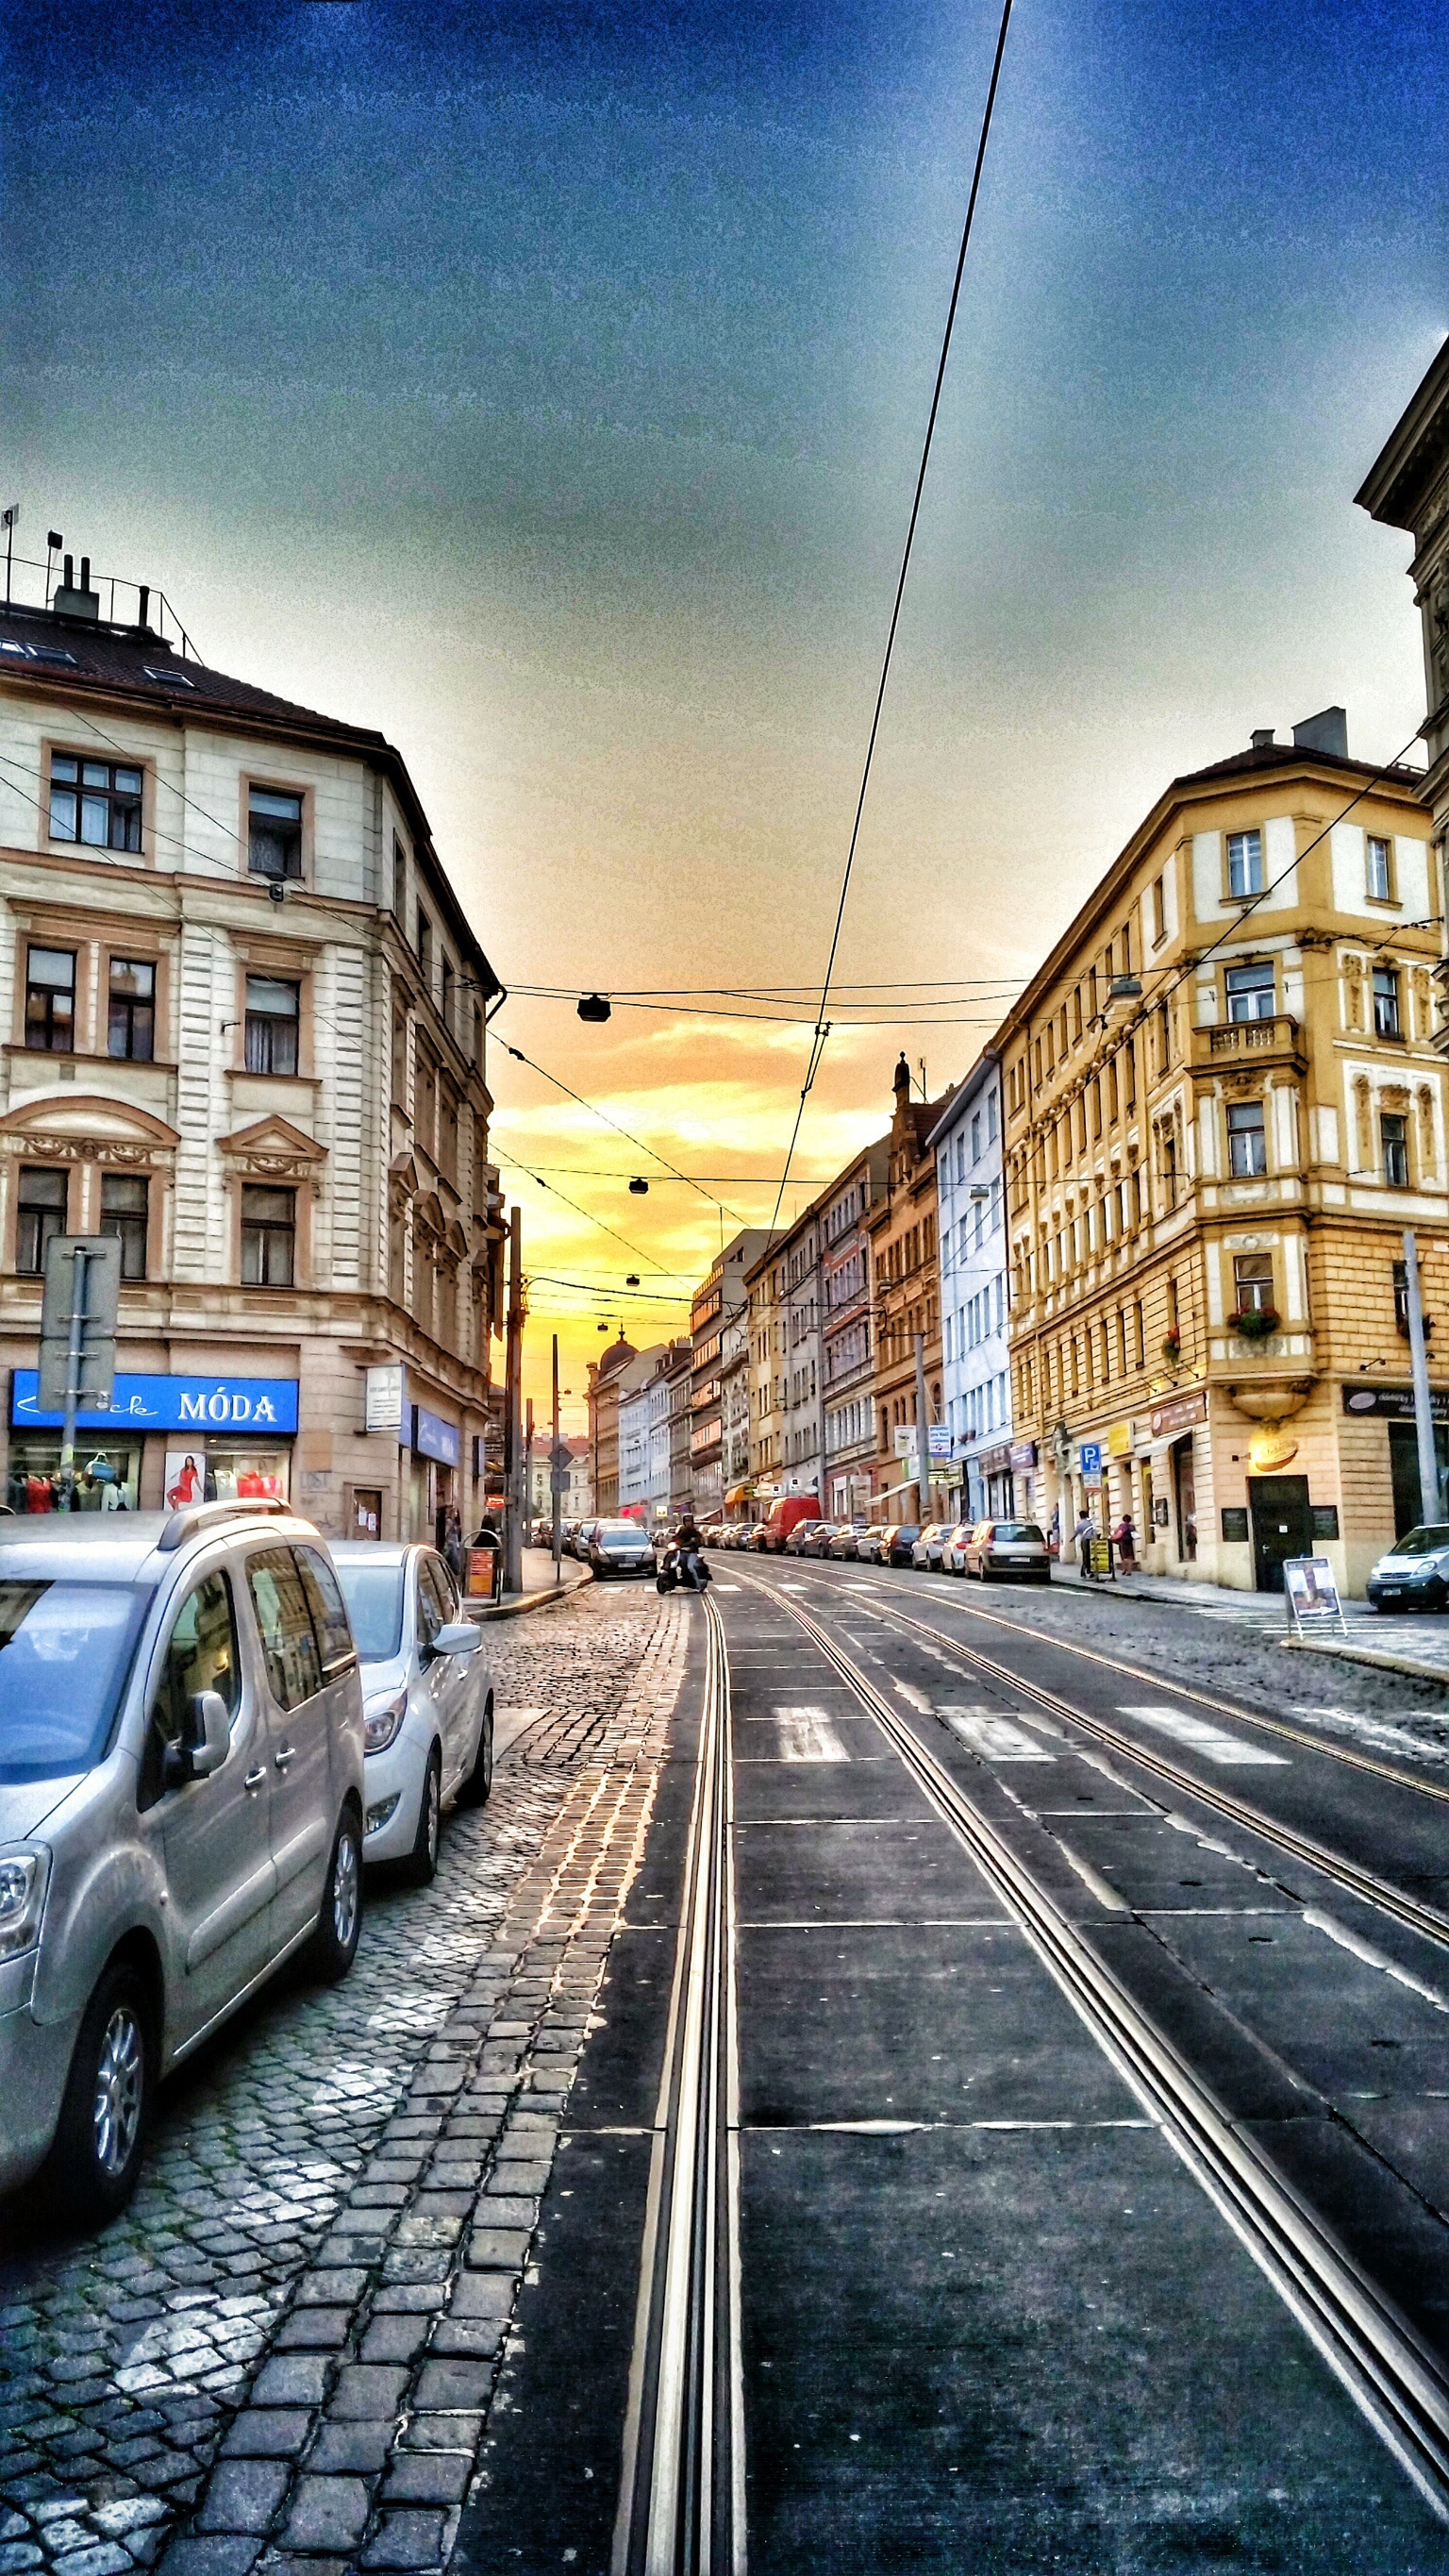
track, sunset, road, street, town, city, cityscape, downtown, transport, suburb, evening, vehicle, prague, lane, public transport, infrastructure, history, metropolis, neighbourhood, the tram, urban area, residential area, human settlement, metropolitan area, hole ovice railway station